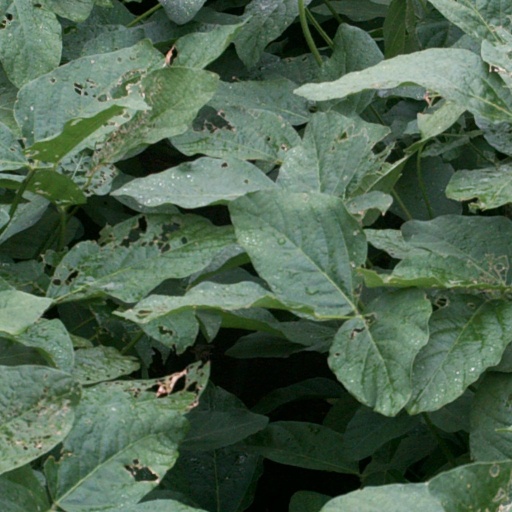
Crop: soybean